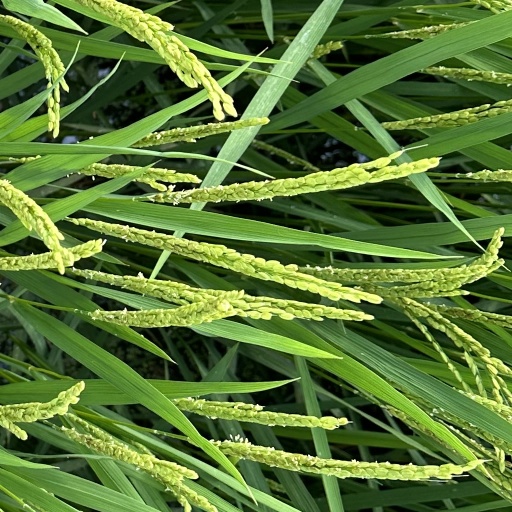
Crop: rice